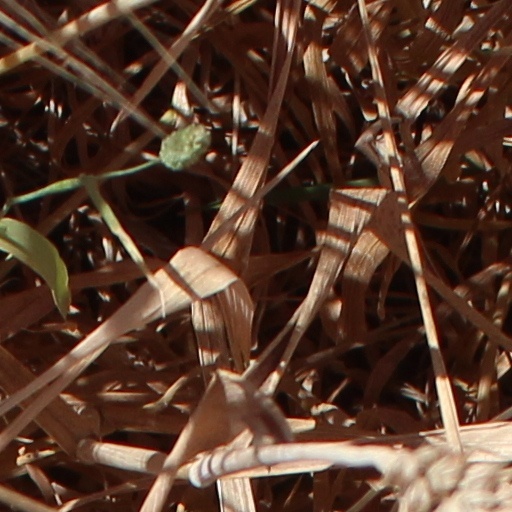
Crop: wheat